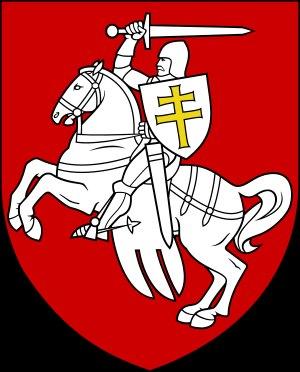
Le Pahonie est un symbole historique du Grand-duché de Lituanie notamment à l’époque où il incluait la Biélorussie. Le Pahonie a été le blason officiel du Grand-Duché, ainsi que de la Biélorussie en 1918 et entre 1991 et 1995.